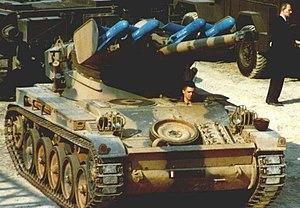
L'AMX-13 est un char léger français produit à 7 700 exemplaires entre 1953 et 1985. Son châssis est décliné en plusieurs versions : char de combat, lance-missile antichars, transport de troupes, canon automoteur de 105 ou 155 mm, postes de commandement, engins du génie, ambulance, etc.